Charles Eaves

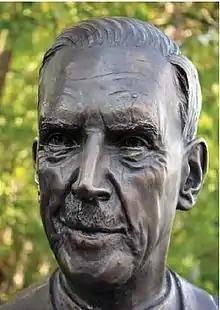
"Dr. Apple" sculpture of Charles Eaves

Charles Eaves was born in Liverpool, England on February 21, 1908. His mother, Amy Elizabeth (née Potts), died at his birth. His father, Frank Albert Eaves, a marine engineer specializing in propeller design, died following a workplace injury shortly thereafter. Eaves' guardians placed the sickly 2 year old in the country with the family of a gentle basket weaver. During the First World War, at age 8, he was sent to boarding school - a move he found difficult. However, there he discovered a fondness for music, poetry and theatre – and roles in school plays made classes bearable. Eaves graduated from school at age 14, but unable to find work his guardians insisted he go 'on the dole'. This instilled a lifelong empathy for others in need. Later, as a junior shipping clerk, he entered a Canadian Pacific Steamship office where a striking poster beckoned "Public School Boys Wanted – to learn farming in Canada". In March 1926, after a rough Atlantic crossing, 18-year-old Eaves entered Macdonald College of McGill University, where he fell in love with Canadian optimism. He learned numerous farming methods and completed the 2 year diploma course in 1928. To earn money to continue his college education, Eaves joined the last major harvest excursion to Western Canada. There he witnessed one of the first, labour-saving, combine harvesters in action.